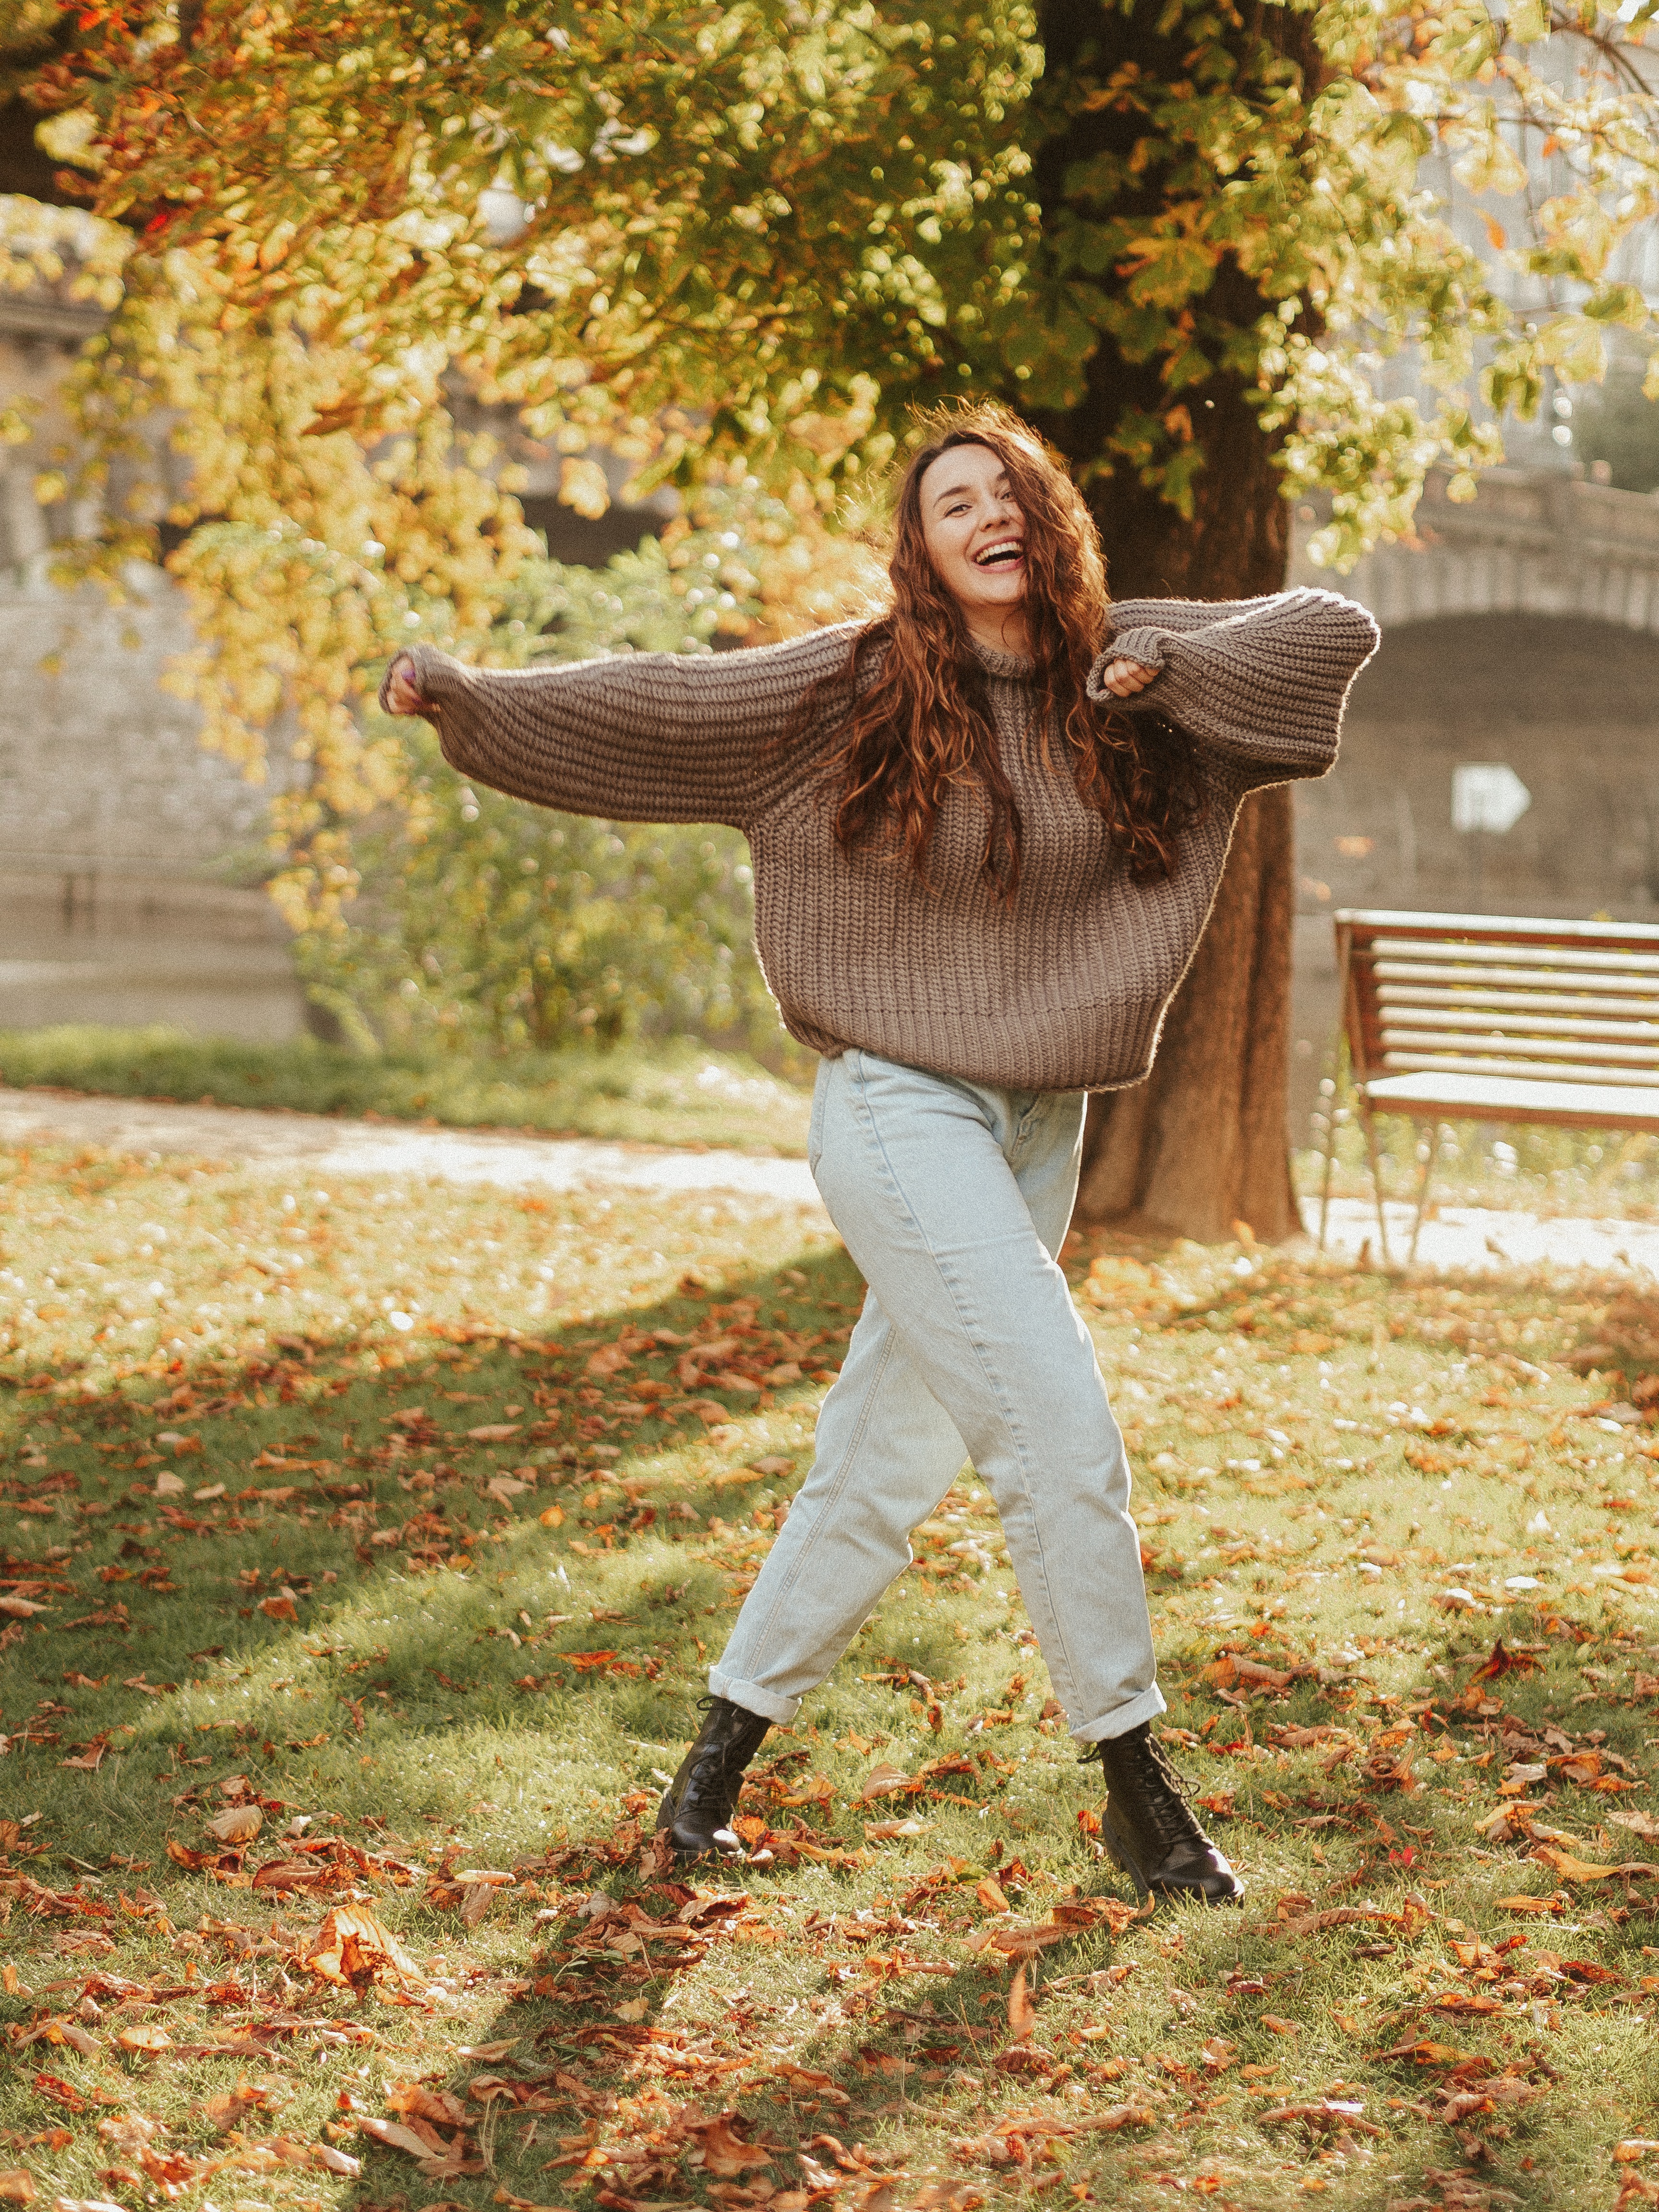
beauty, shoe, smile, plant, People in nature, branch, flash photography, tree, wood, gesture, happy, street fashion, waist, grass, thigh, knee, trunk, Tints and shades, deciduous, leisure, forest, long hair, human leg, woodland, eyewear, brown hair, bench, fun, fur, spring, denim, winter, boot, high heels, recreation, sitting, autumn, portrait photography, laugh, photo shoot, top